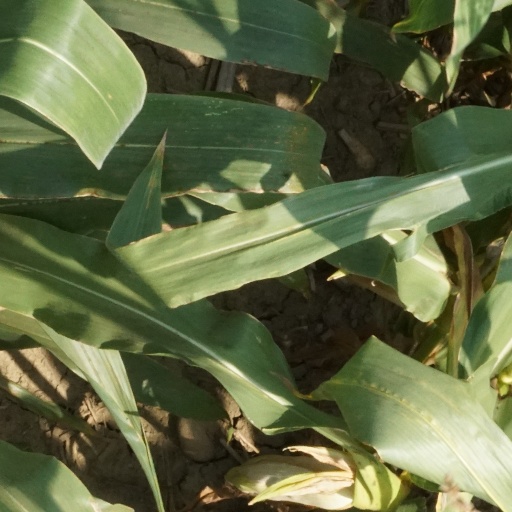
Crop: maize; corn